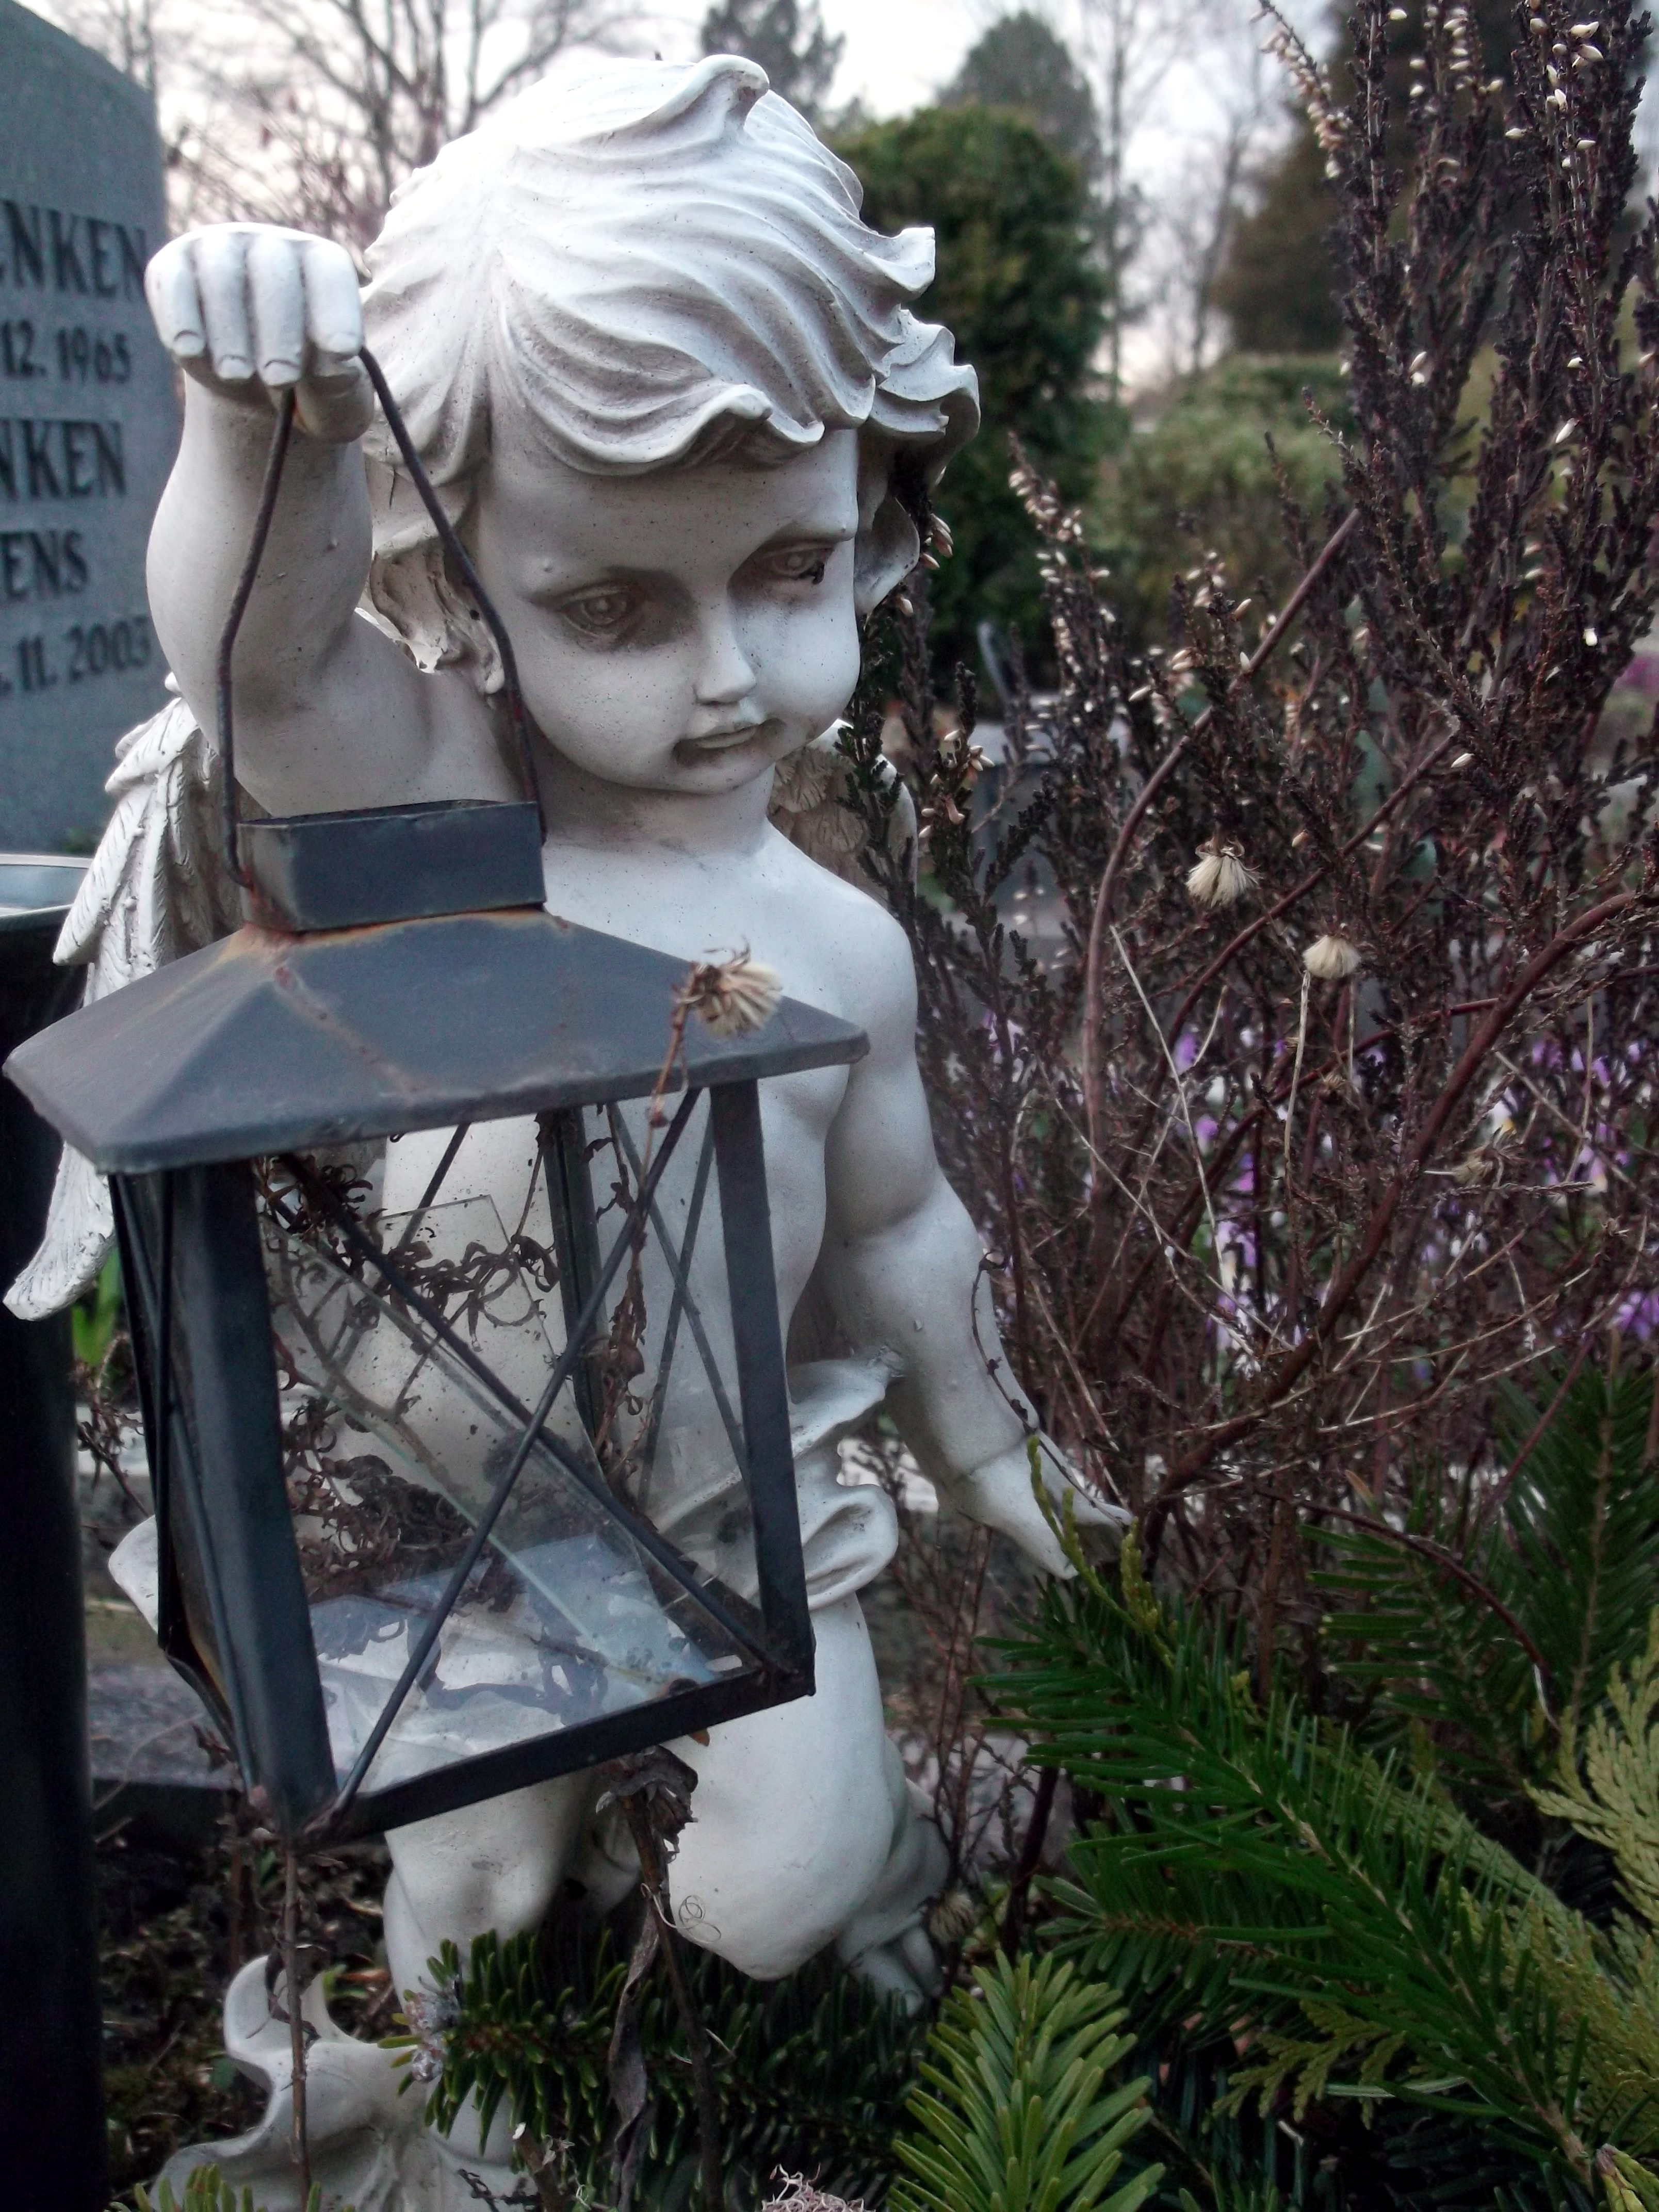
flower, monument, statue, spring, rest, cemetery, sculpture, angel, art, figure, faith